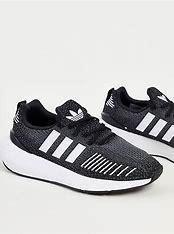
Brand: Adidas
Model: Swift Run 22